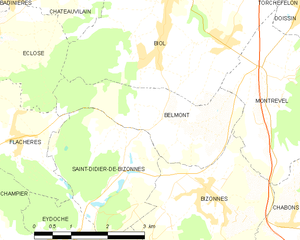
Belmont est une commune française située dans le département de l'Isère en région Auvergne-Rhône-Alpes.